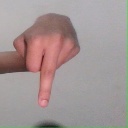
अक्षर: प